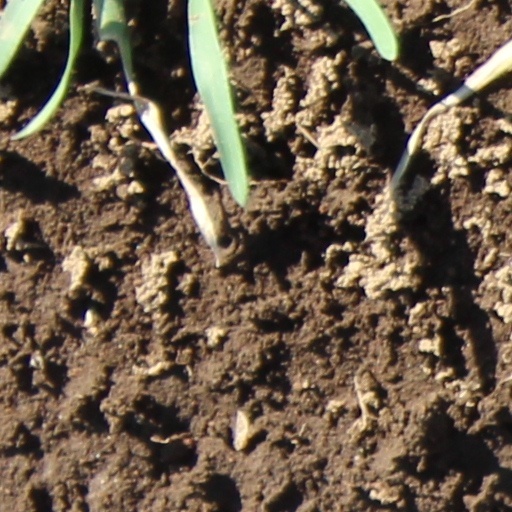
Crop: wheat